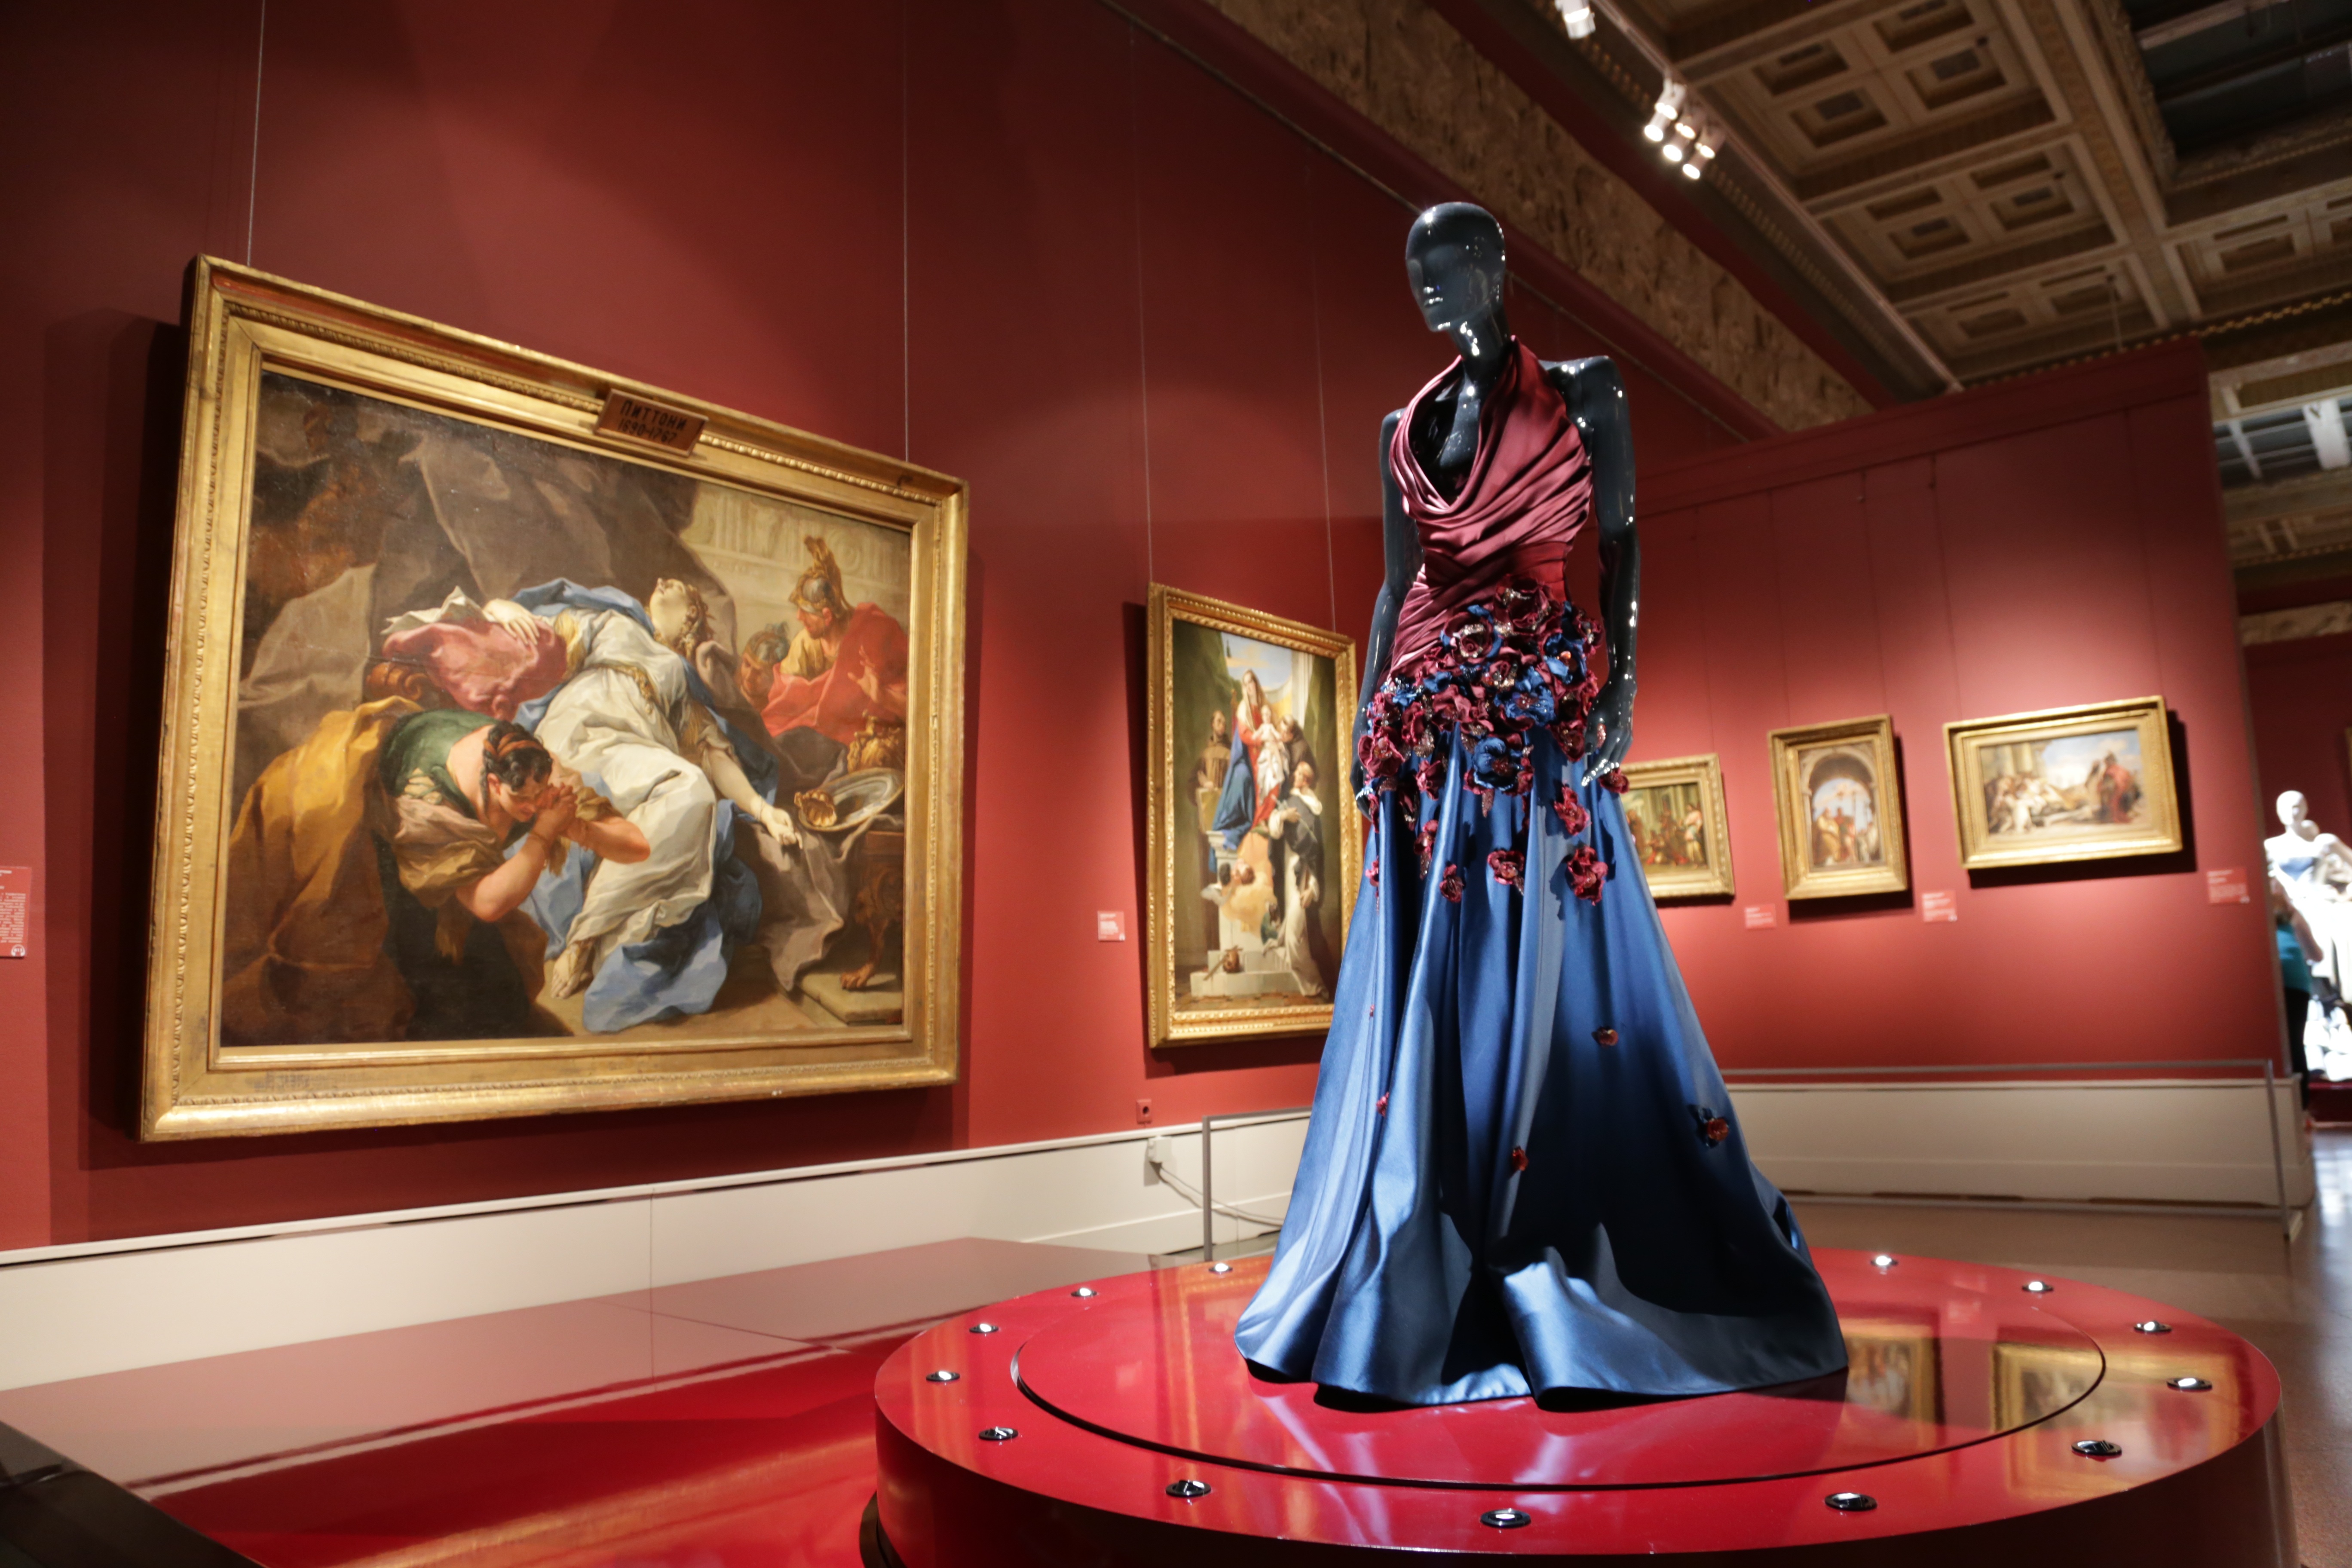
man, people, model, museum, fashion, mannequin, theatre, art, drama, stage, dress, luxury, design, picture, beauty, history, tourist attraction, exhibition, screenshot, attire, contemporary art, wealth, display window